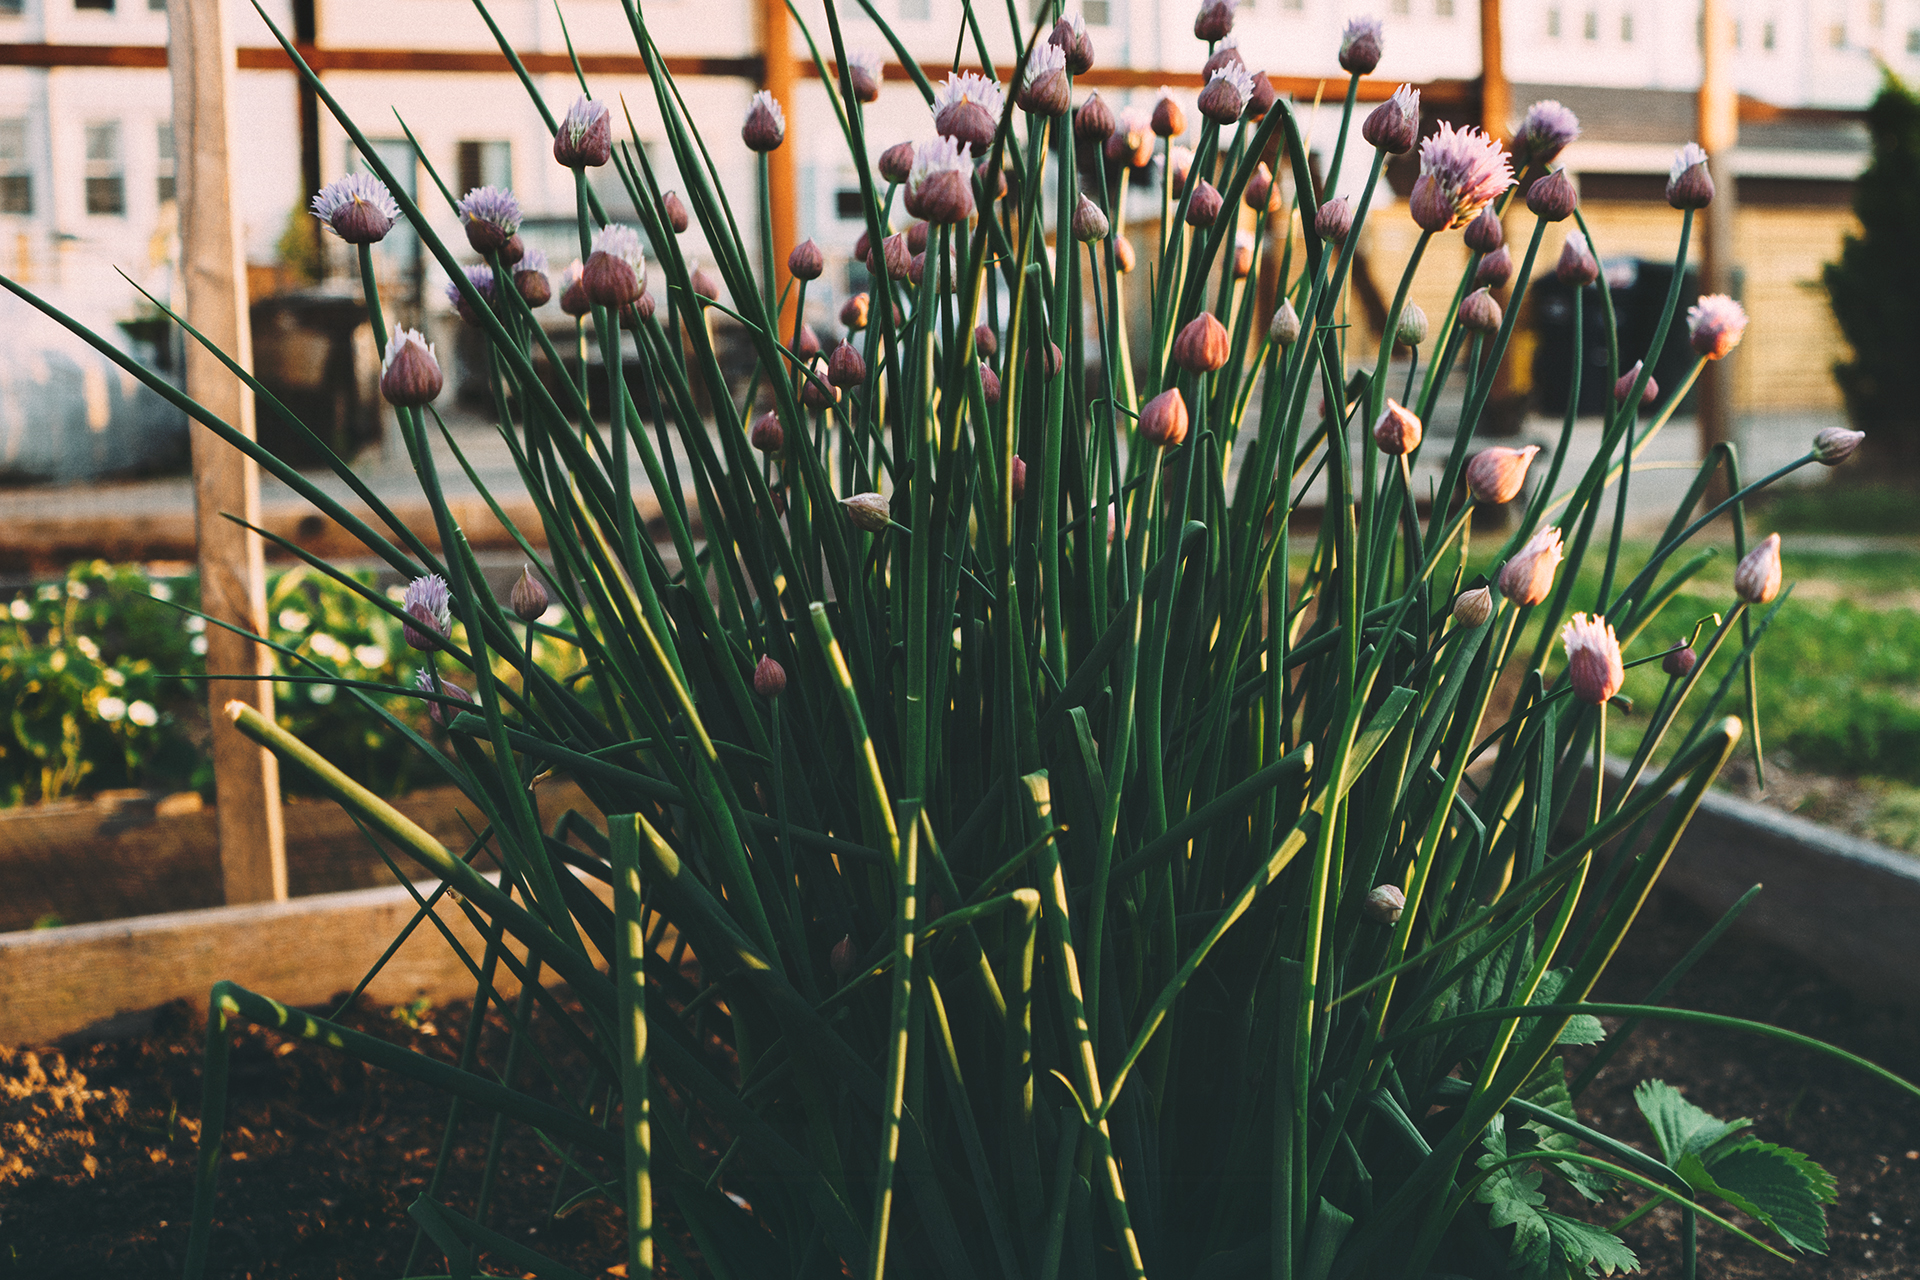
grass, plant, flower, produce, botany, garden, flora, flowers, flowerbed, chives, herbs, floristry, flowering plant, floral design, grass family, land plant, flower arranging